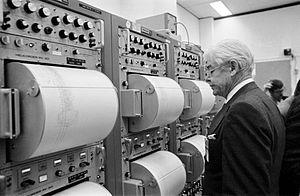
William Maurice "Doc" Ewing est un géophysicien et océanographe américain.